Extortion

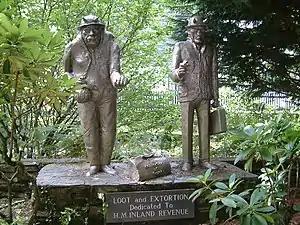
"Loot and Extortion". Statues at Trago Mills, poking fun at the Inland Revenue.

Extortion is the practice of obtaining benefit (e.g., money or goods) through coercion. In most jurisdictions it is likely to constitute a criminal offence. Robbery is the simplest and most common form of extortion, although making unfounded threats in order to obtain an unfair business advantage is also a form of extortion.